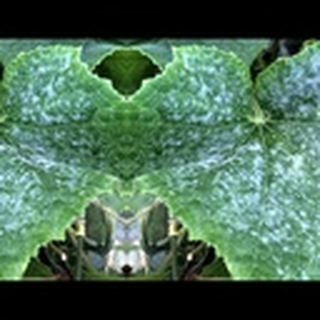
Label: cotton_powdery_mildew